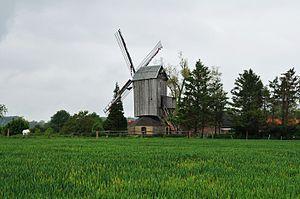
Houtkerque, Nord, France Moulin de l'Hofland encore appelé moulin d'Accou (2016).
Houtkerque est une commune française située dans le département du Nord, en région Hauts-de-France.